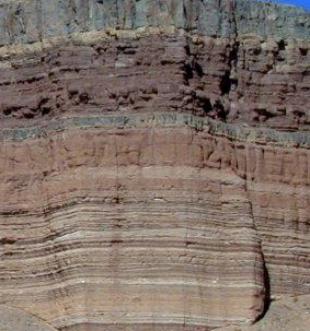
Texture: stratified